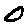
Label: 0